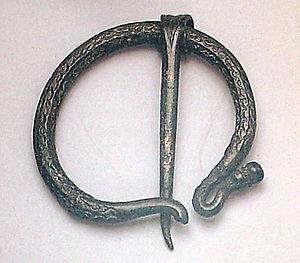
La fibule est une agrafe, généralement en métal, qui sert à fixer les extrémités d'un vêtement. Elle est généralement considérée comme l'ancêtre de l'épingle de sûreté. Les premières fibules apparaissent au Bronze final.